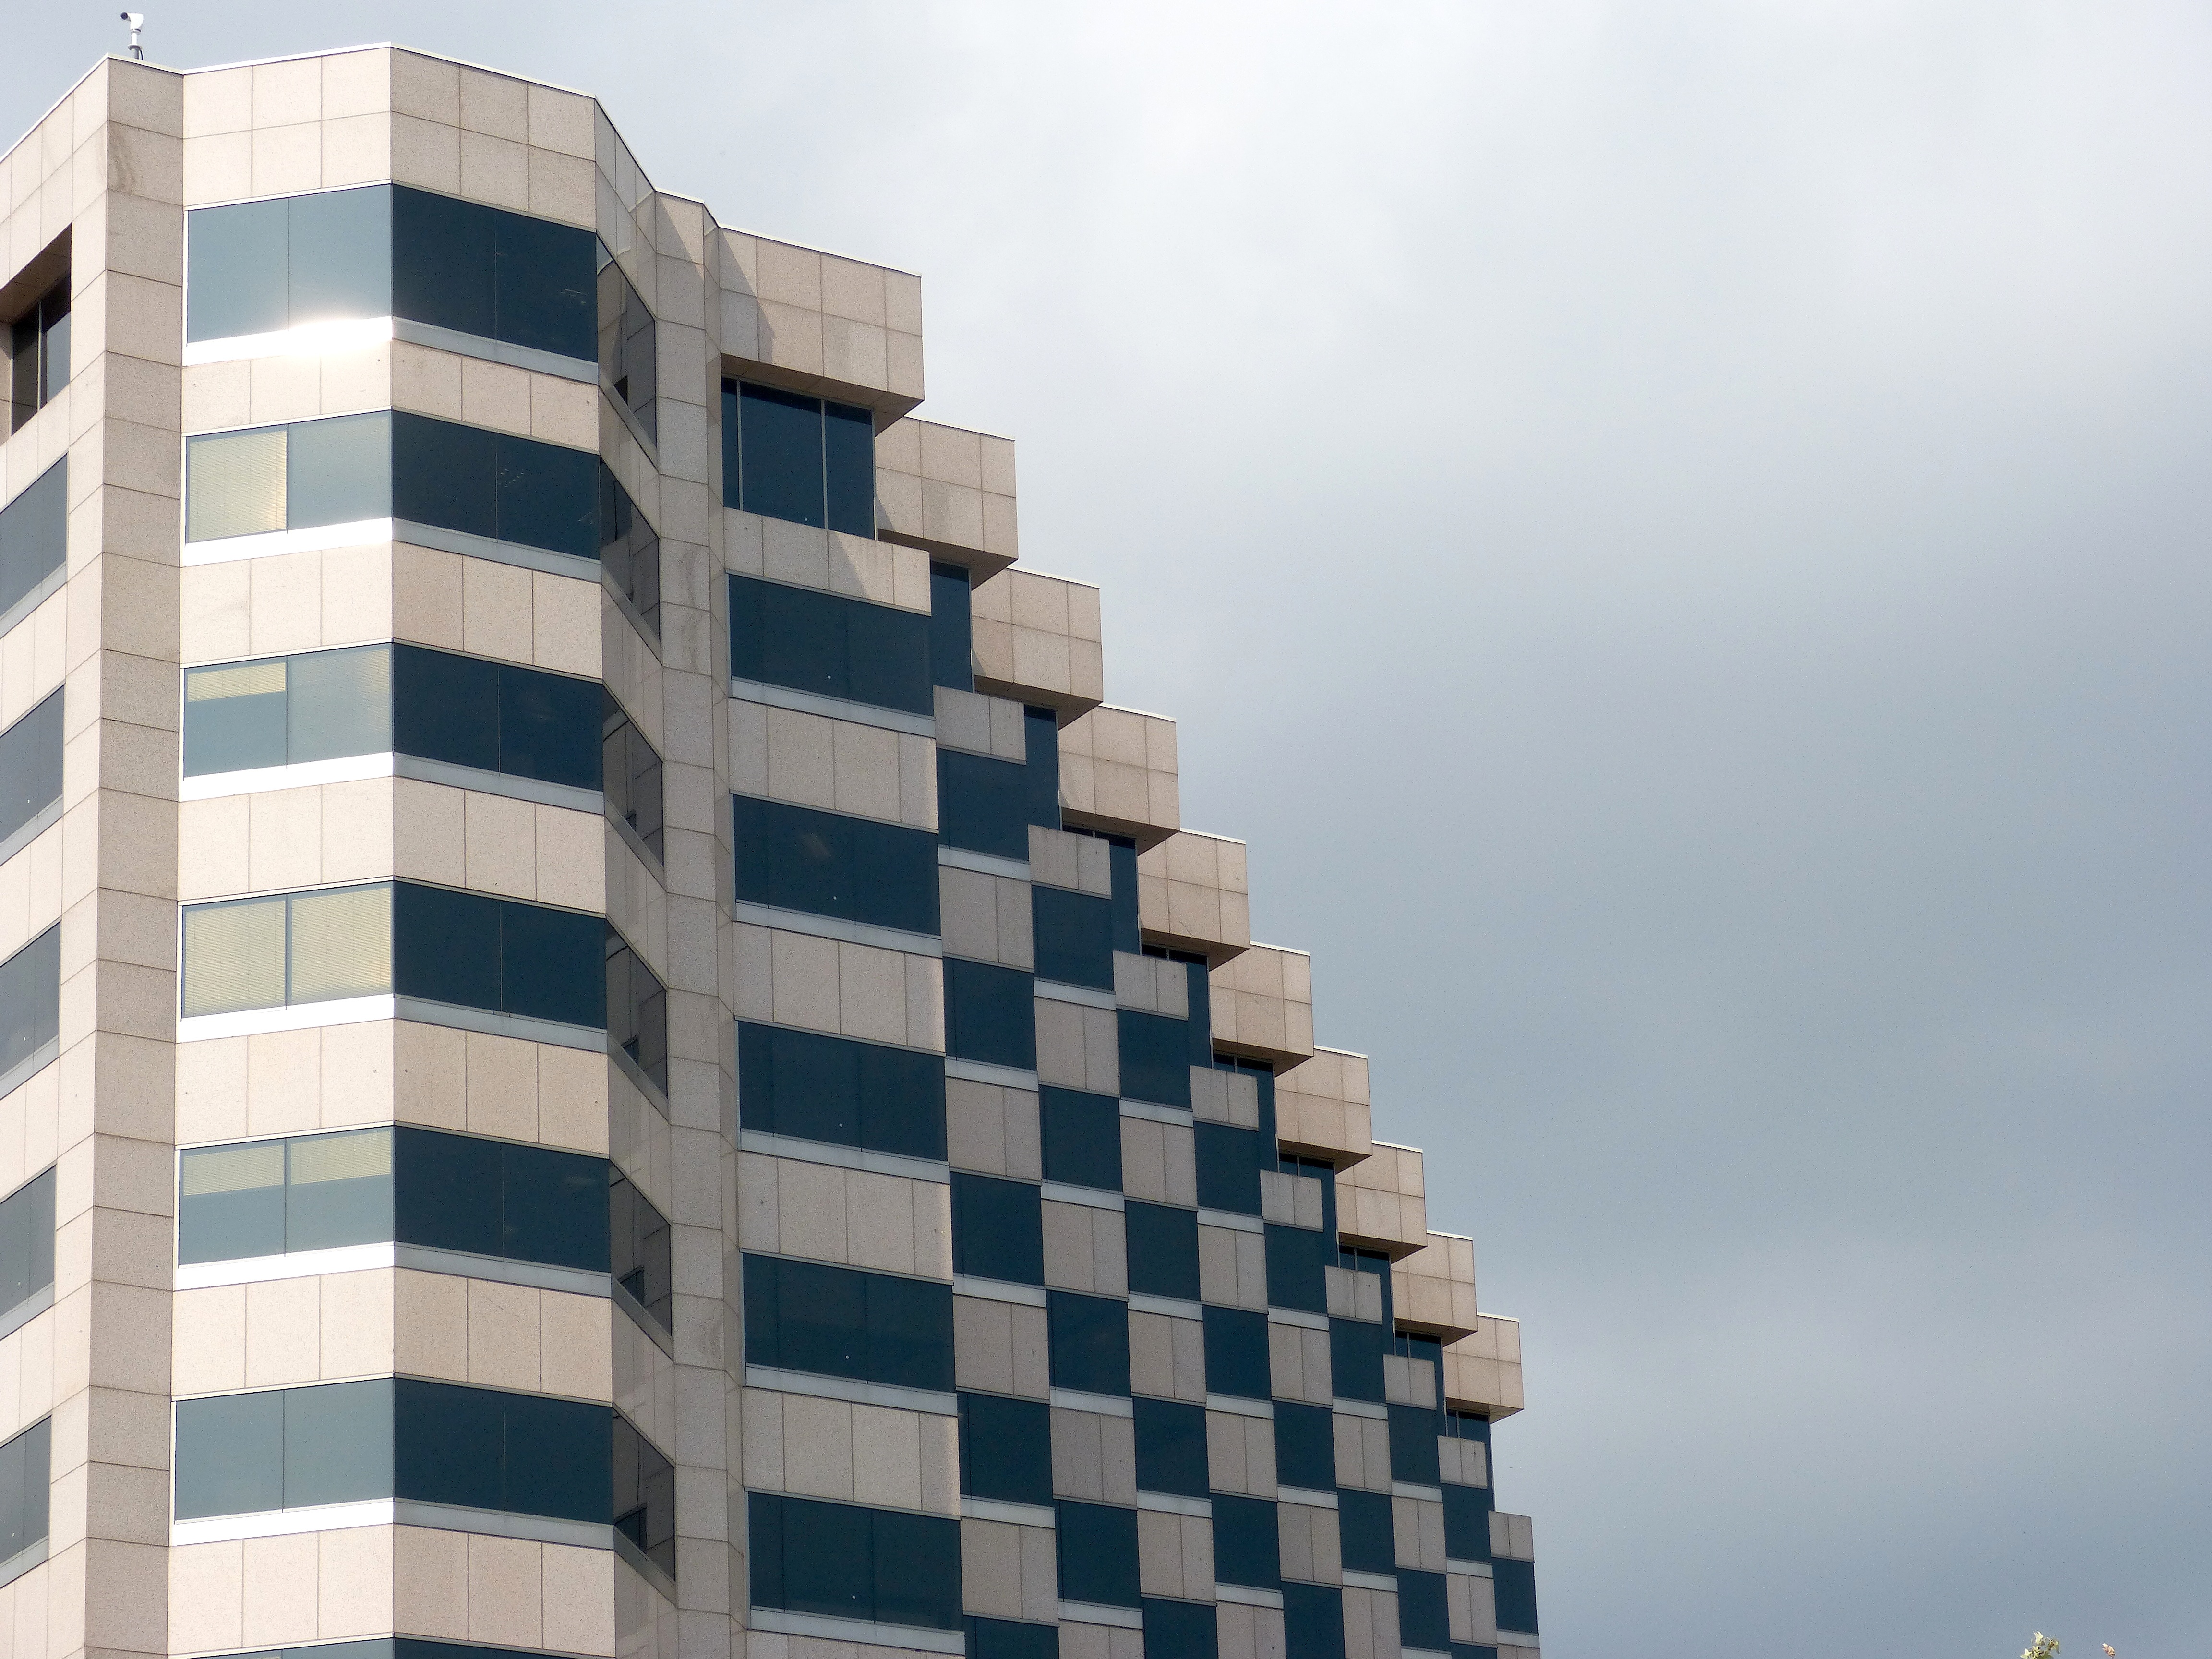
architecture, building, skyscraper, urban, downtown, line, tower, corporate, office, landmark, facade, modern, office building, tower block, shape, condominium, business building, residential area